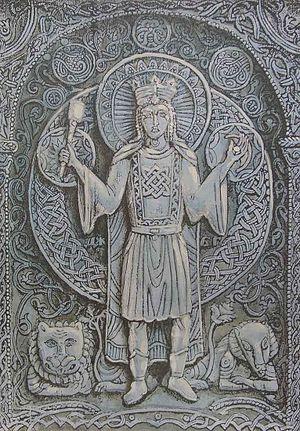
Dajbog Suomi: Dažbog Hrvatski: Dabog Lietuvių: Dazbogas Македонски: Дажбог Polski: Dażbóg Slovenčina: Dažbog Srpskohrvatski / српскохрватски: Dabog Slovenščina: Dažbog Svenska: Dazhbog Українська: Дажбог Српски / srpski: Дабог
Dajbog est, dans la mythologie slave le dieu du soleil et des moissons. Il est le fils de Svarog, dieu du ciel. Son nom signifie « le dieu donnant », « qui donne la fortune »